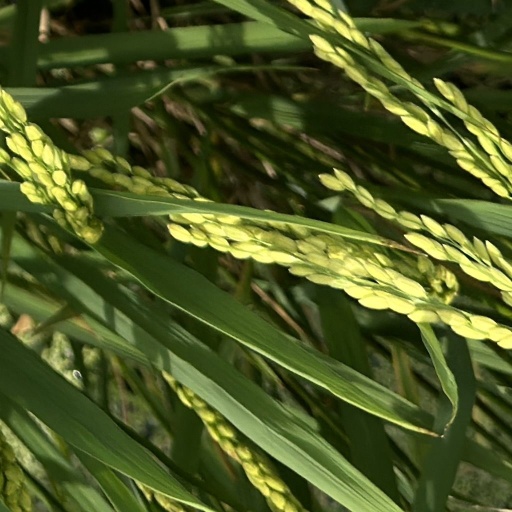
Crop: rice